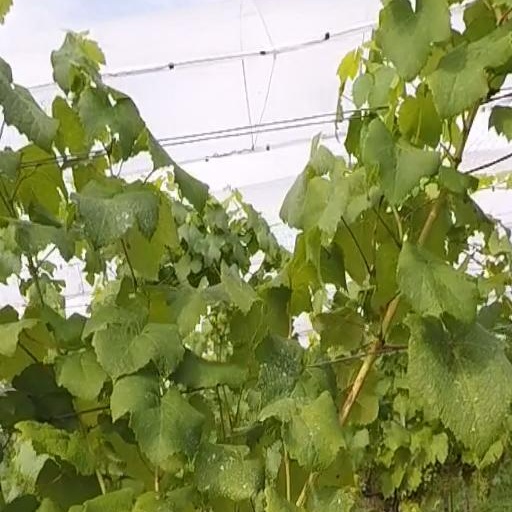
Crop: grape